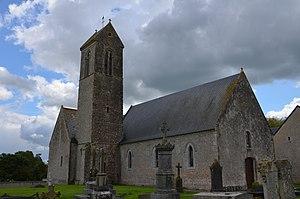
Église Saint-Aubin de Saon. This building is classé au titre des Monuments Historiques. It is indexed in the Base Mérimée, a database of architectural heritage maintained by the French Ministry of Culture,
L'église Saint-Aubin est une église catholique située à Saon, en France.
Saon est une commune française, située dans le département du Calvados en région Normandie, peuplée de 225 habitants.
Cette liste regroupe une partie des monuments historiques du Calvados.